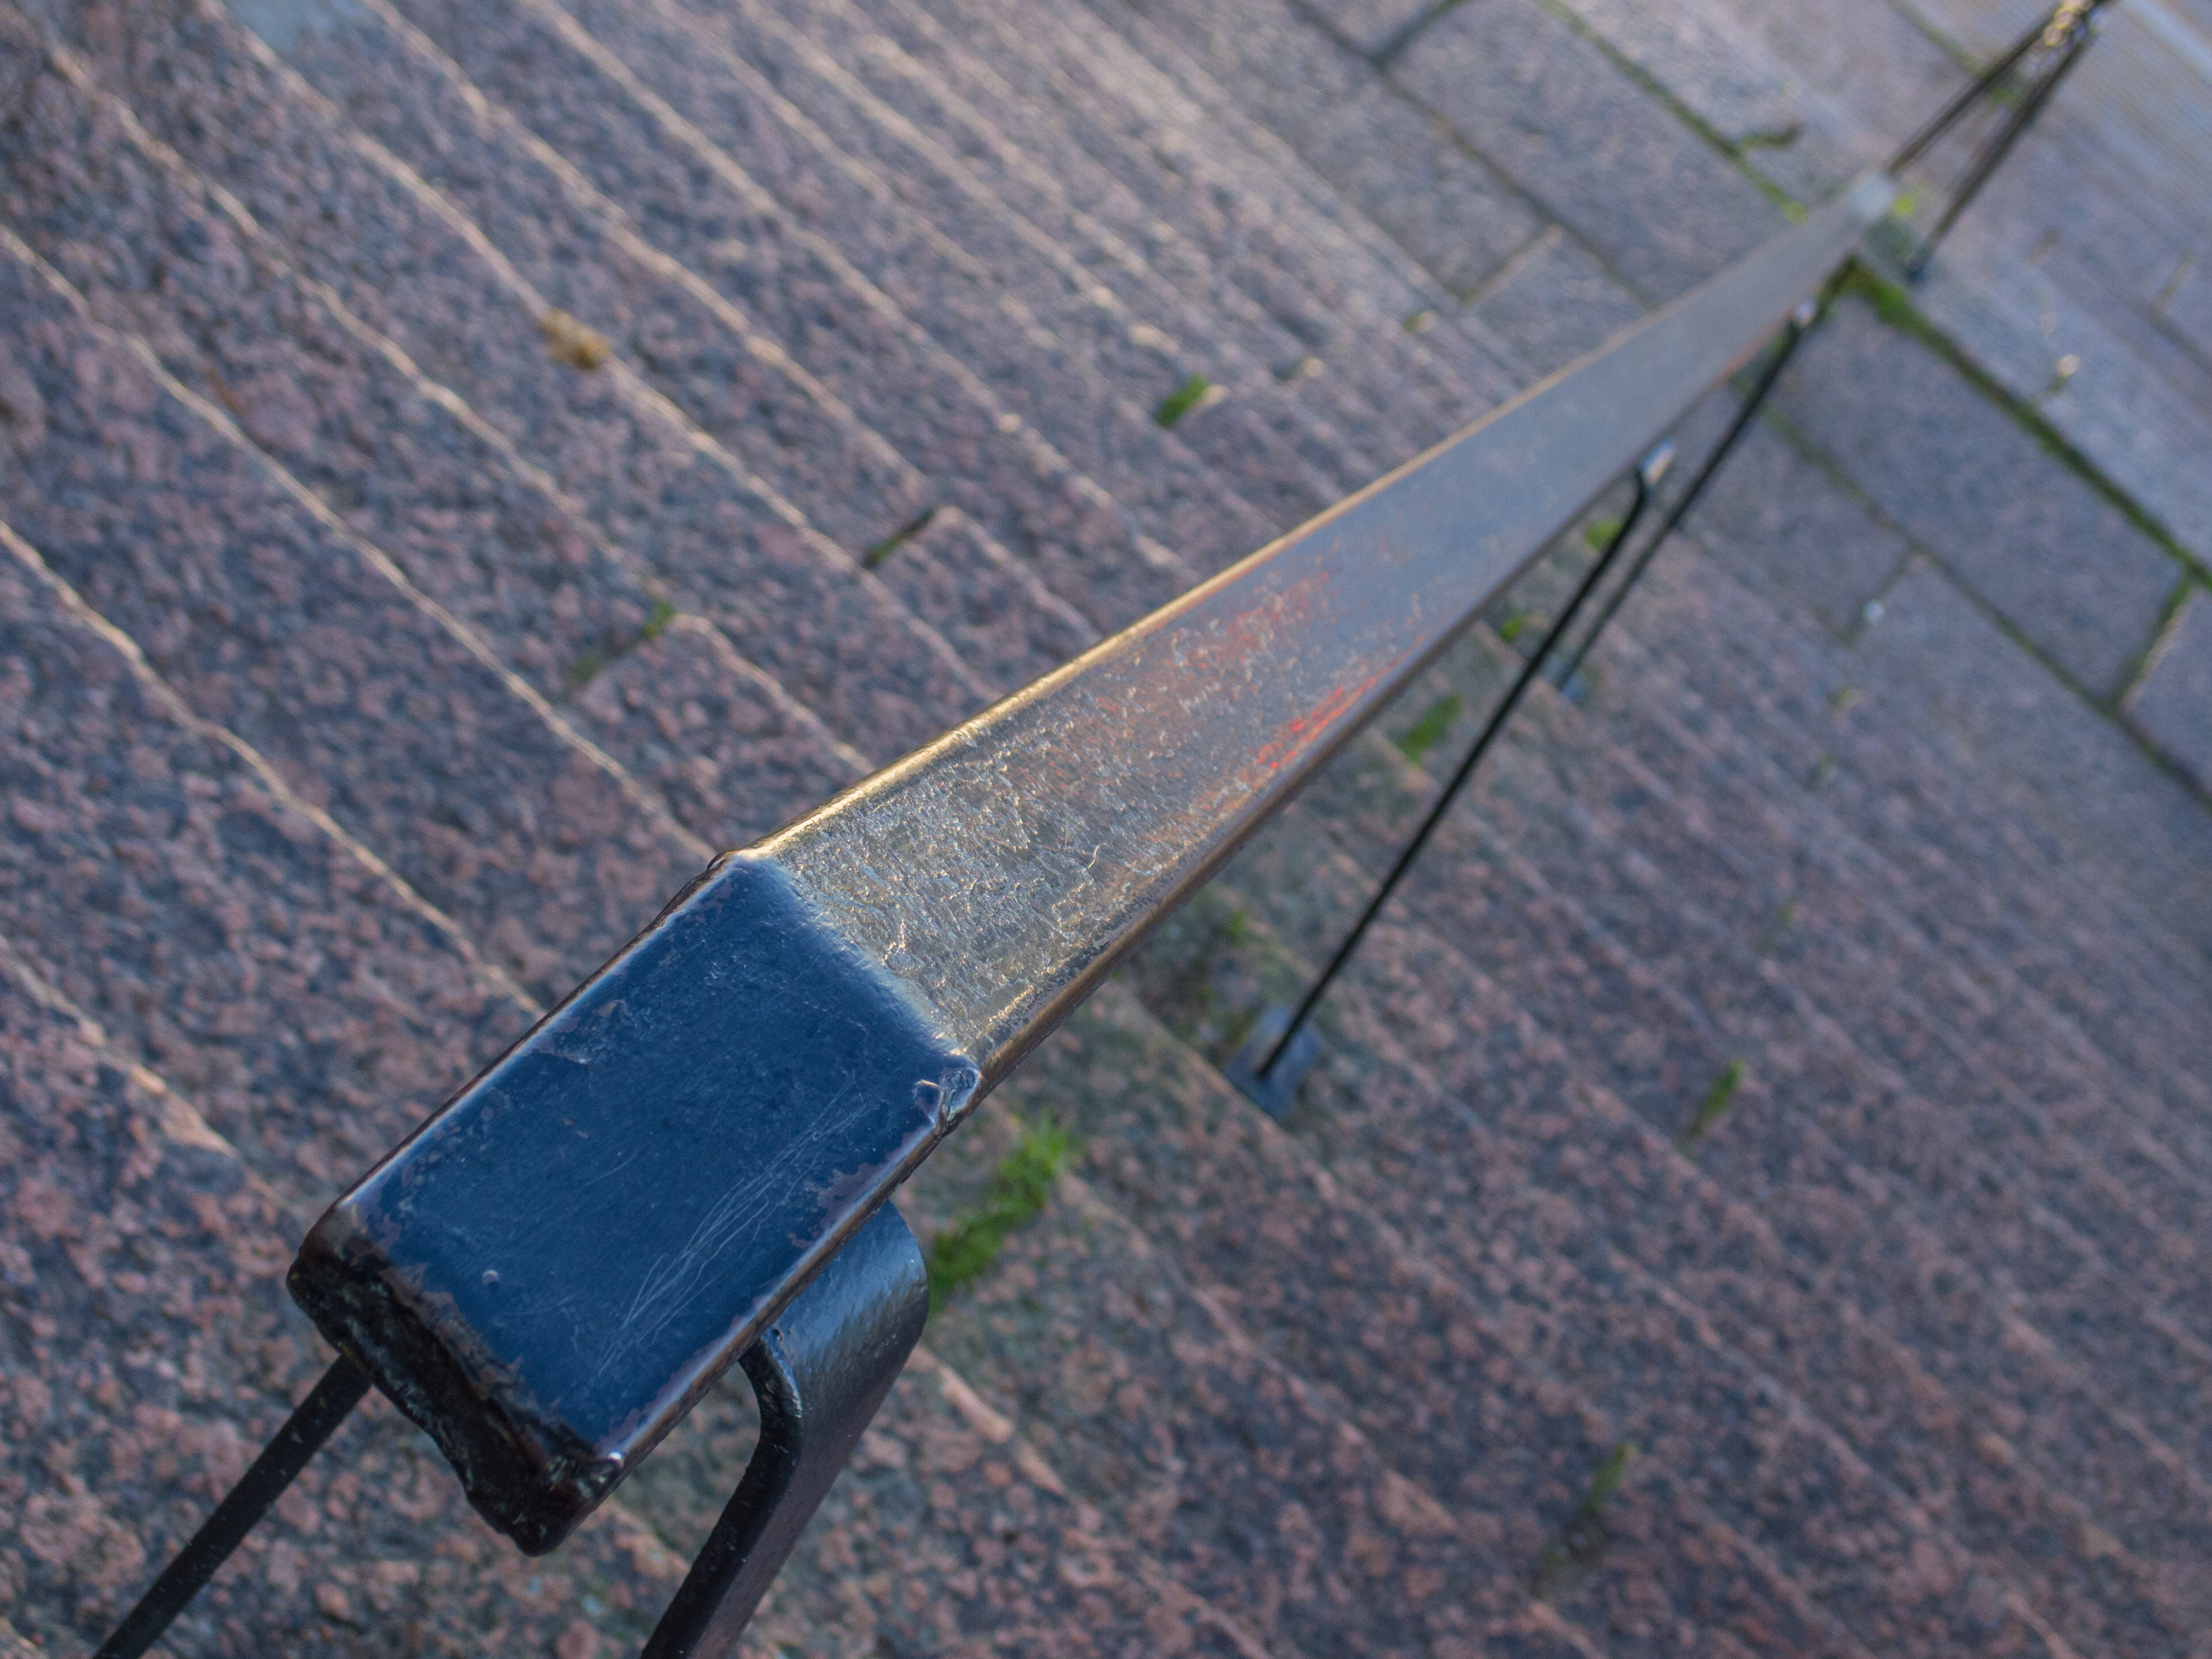
image, public space, line, shadow, wood, asphalt, road surface, table, furniture, sidewalk, bench, city